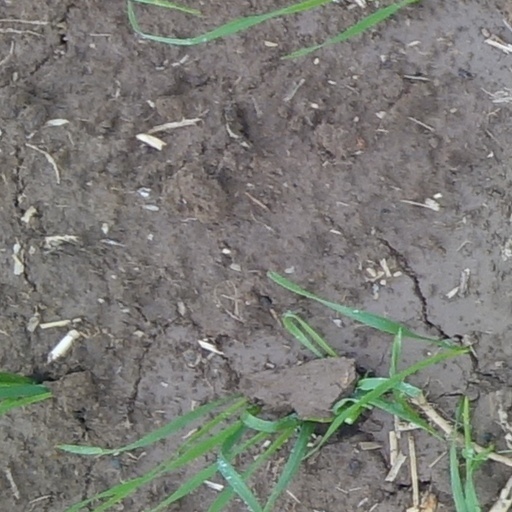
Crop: wheat